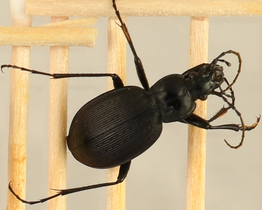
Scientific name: Carabus goryi
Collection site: Mountain Lake Biological Station NEON (MLBS), plot MLBS_008